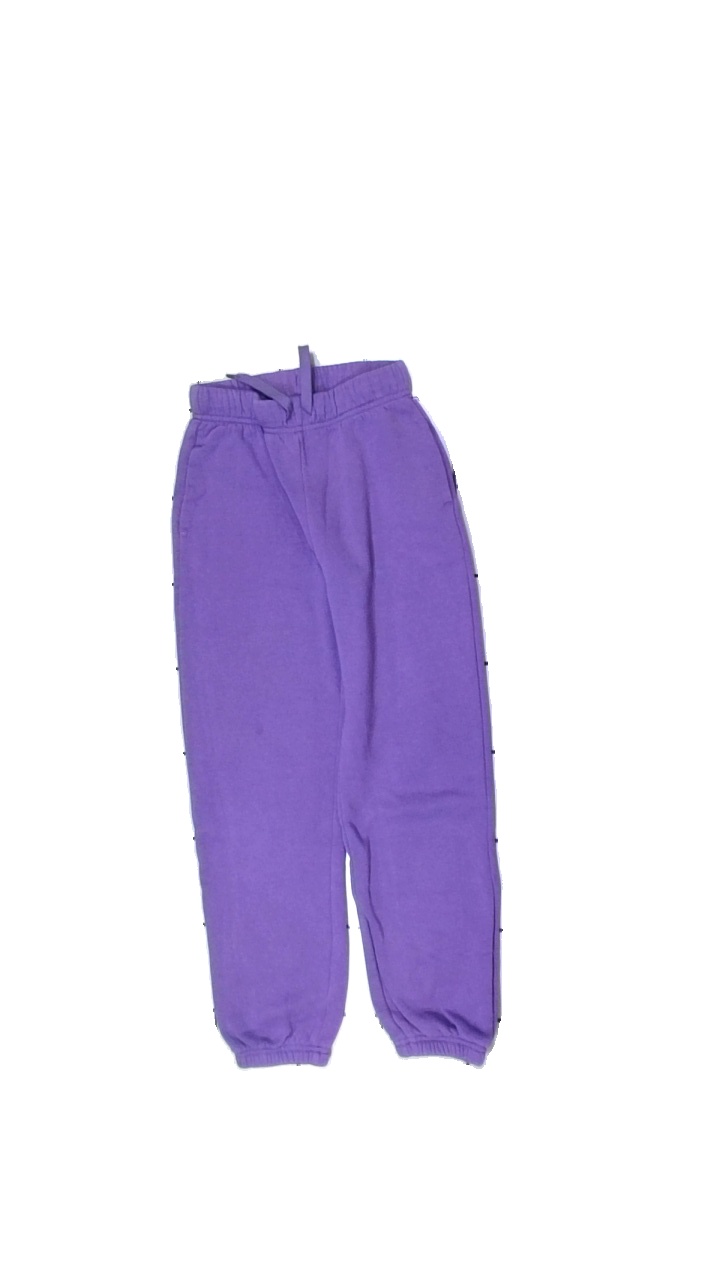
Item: Trousers (Children)
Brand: H&m
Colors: Purple
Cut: Regular
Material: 100% cotton
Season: All
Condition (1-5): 3
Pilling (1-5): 4
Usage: Reuse
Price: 50-100